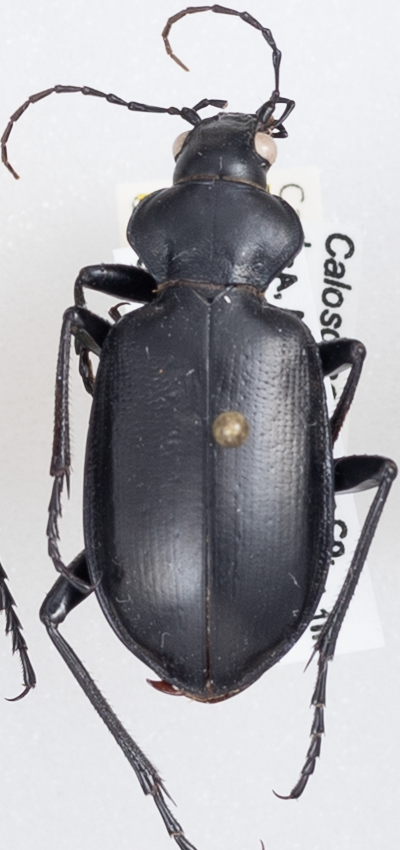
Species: Calosoma peregrinator
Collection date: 2021-07-27
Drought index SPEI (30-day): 2.09
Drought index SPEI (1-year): -1.604
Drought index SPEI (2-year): -0.992